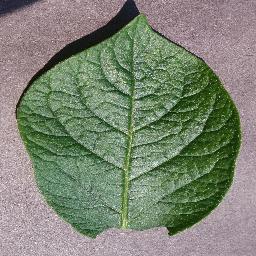
Etiqueta: Sana